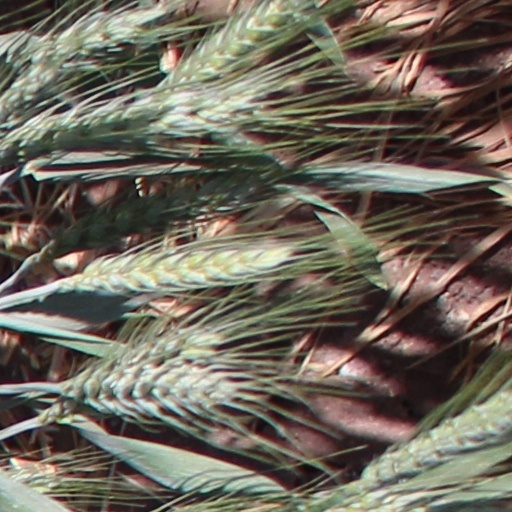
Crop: wheat